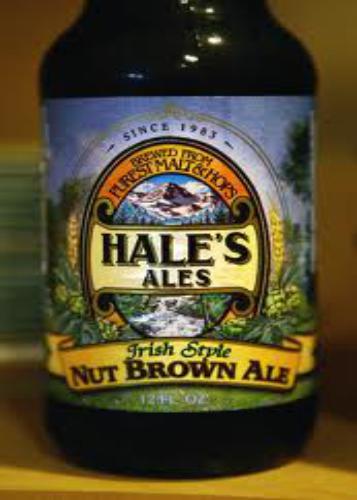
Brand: Hale's Ales
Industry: Food